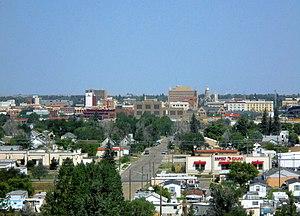
Cheyenne est une ville américaine, capitale de l’État du Wyoming. Elle est la plus grande agglomération de l’État avec 59 466 habitants lors du recensement des États-Unis de 2010, population estimée à 63 624 habitants en 2017.